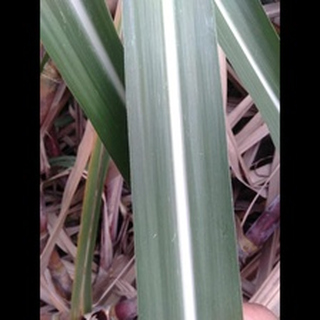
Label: healthy_sugarcane